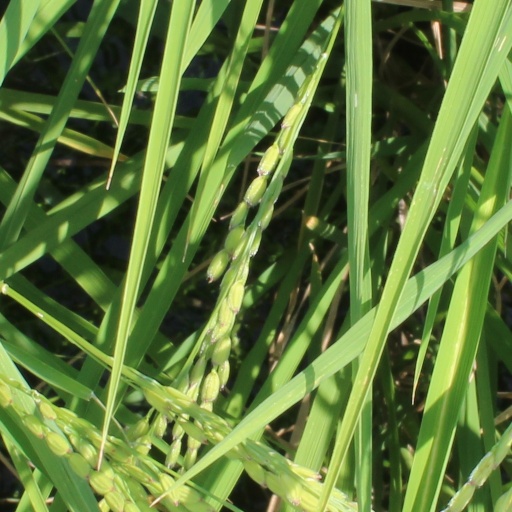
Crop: rice